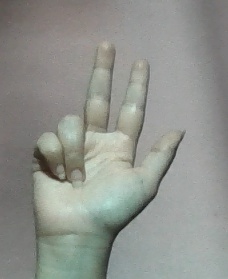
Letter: al